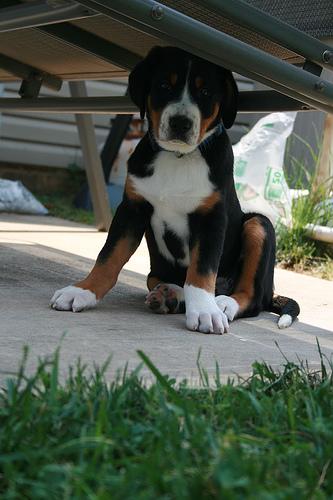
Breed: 237-n000086-Greater_Swiss_Mountain_dog